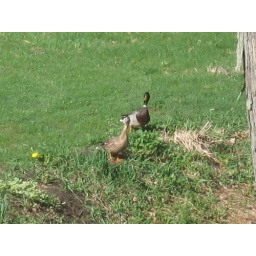
male and female mallard ducks in backyard